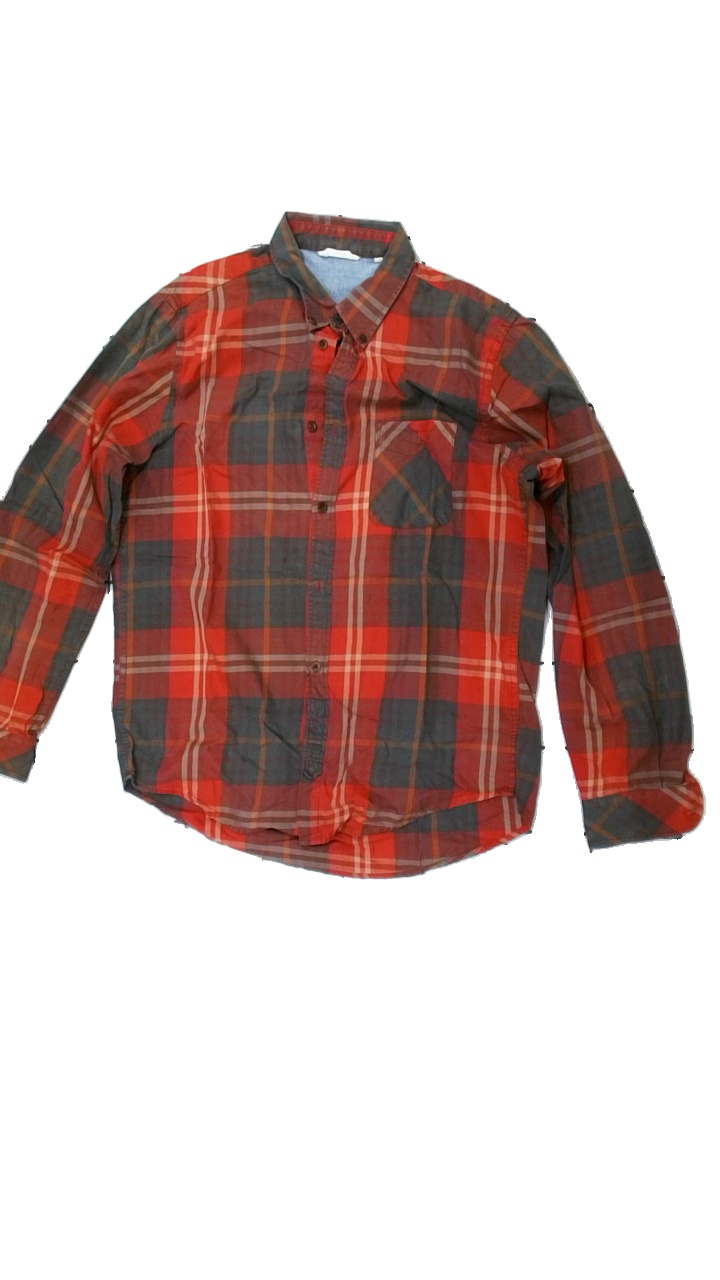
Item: Shirt (Men)
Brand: Zara
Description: Checkered flanel shirt
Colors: Green, Beige, Red, Multicolor
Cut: Regular
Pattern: Checkered print
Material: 100% Cotton
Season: All
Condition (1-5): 5
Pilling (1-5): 5
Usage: Reuse
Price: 50-100